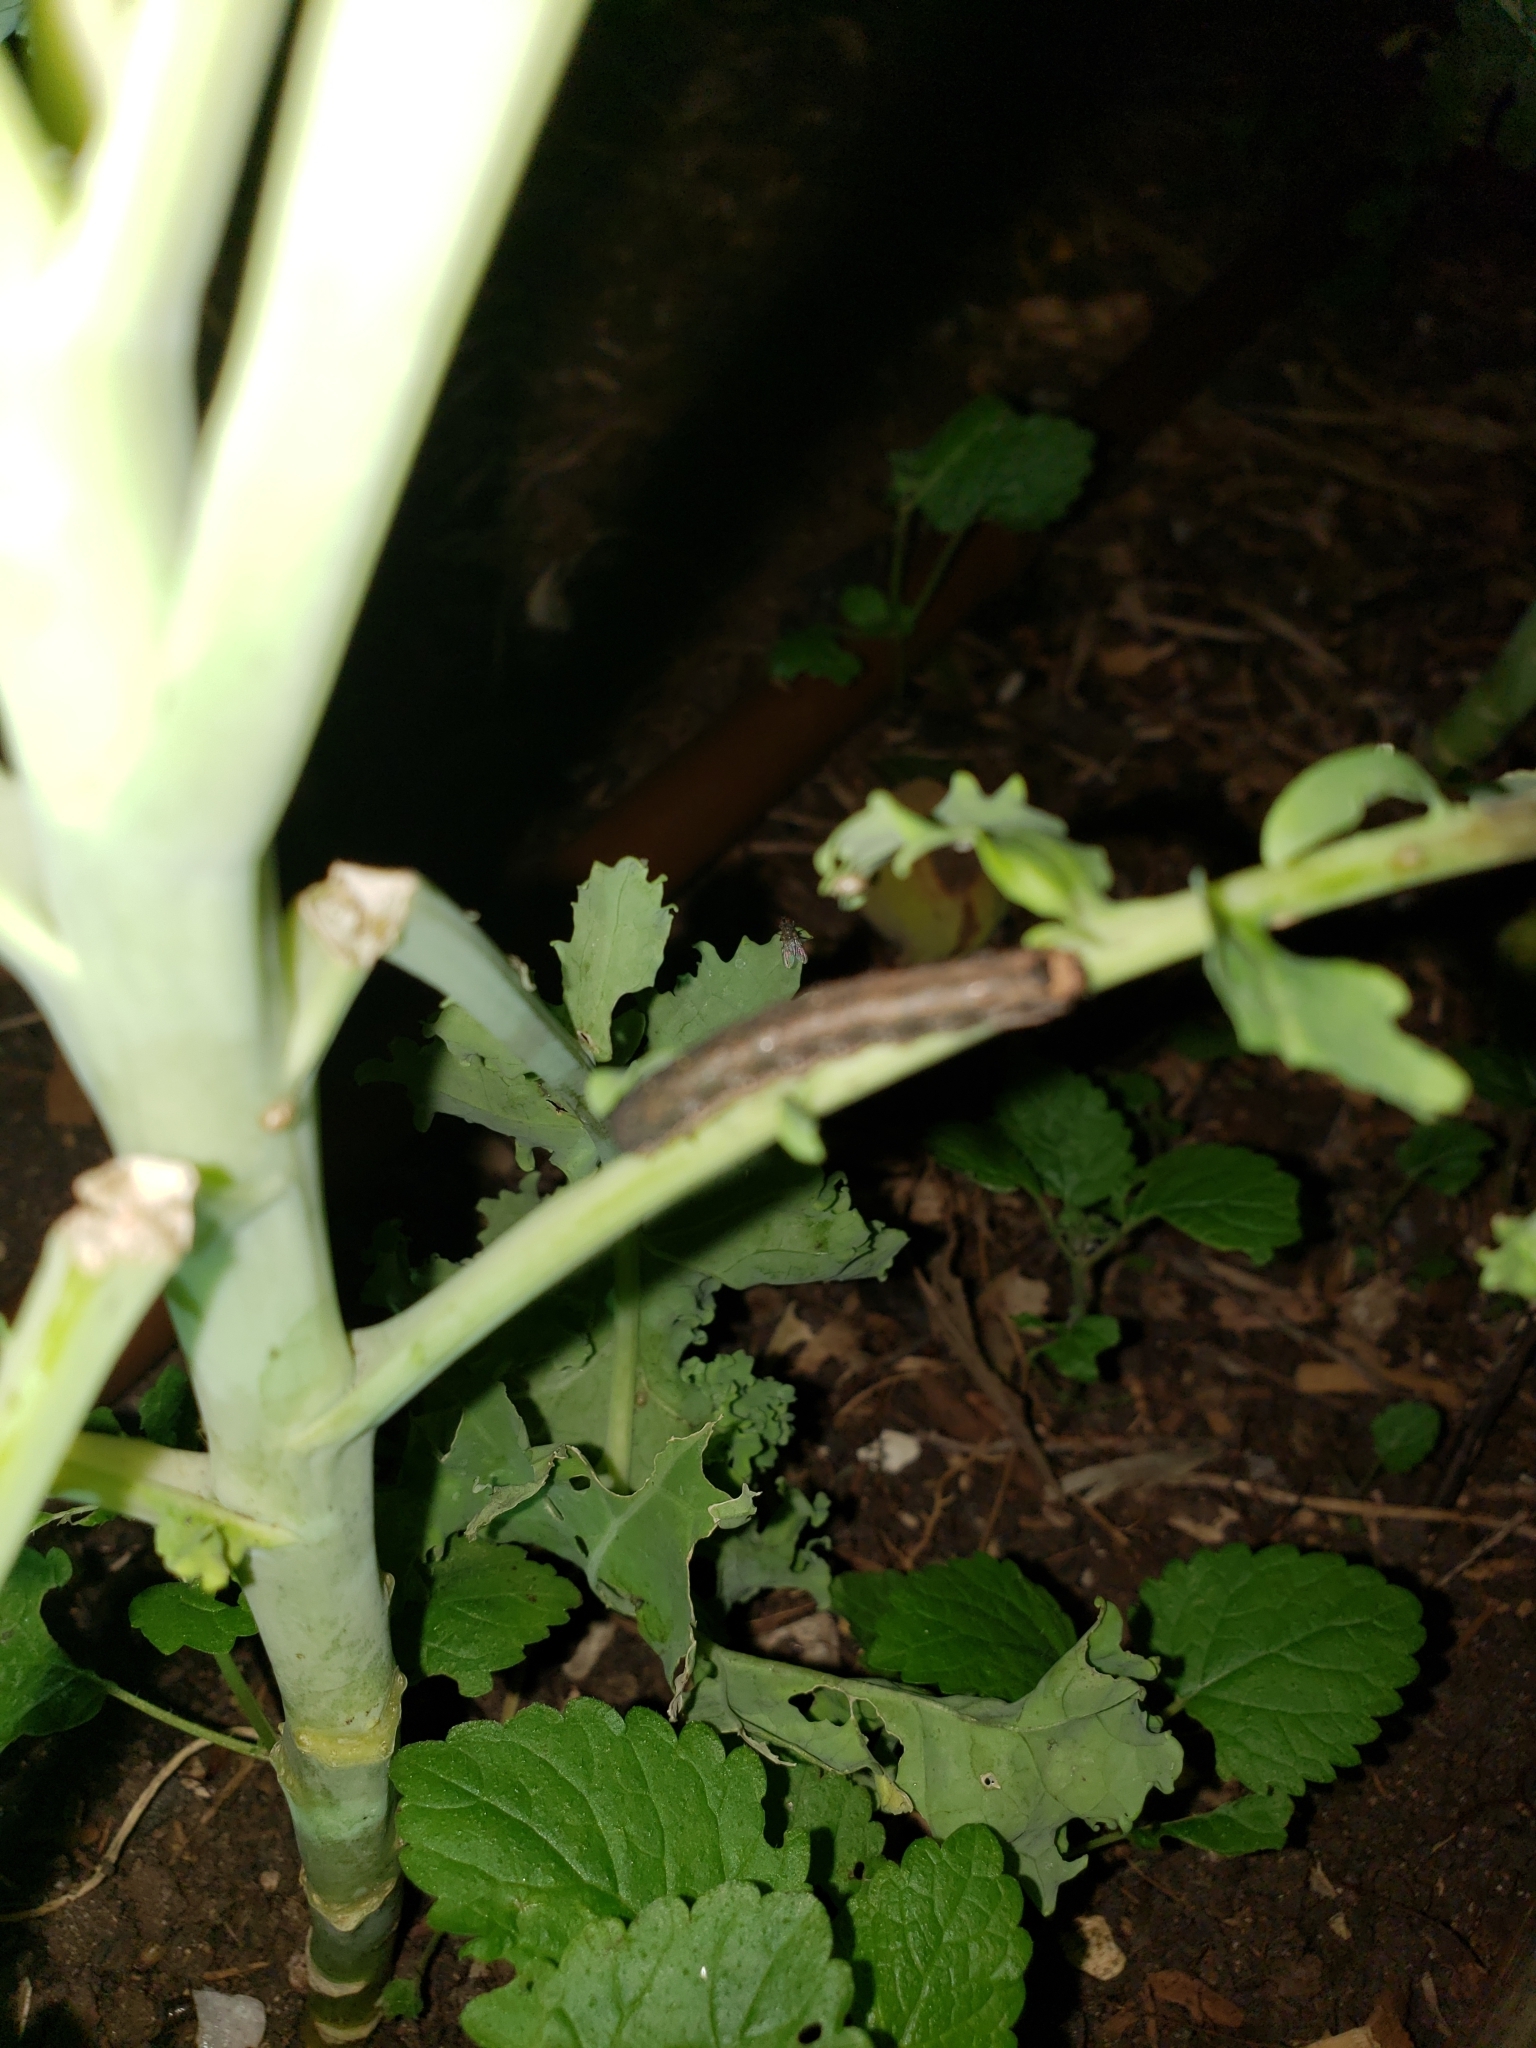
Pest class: cutworms